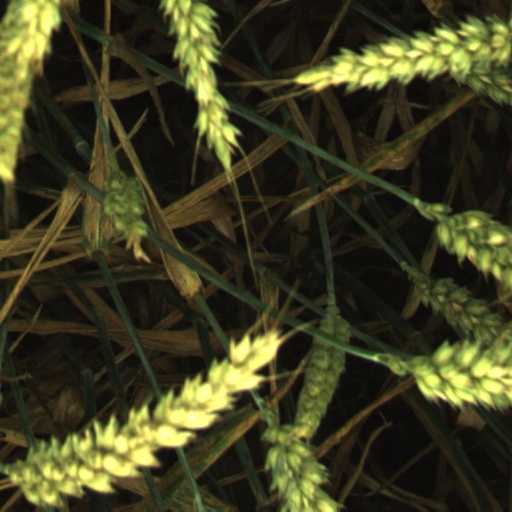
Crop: wheat